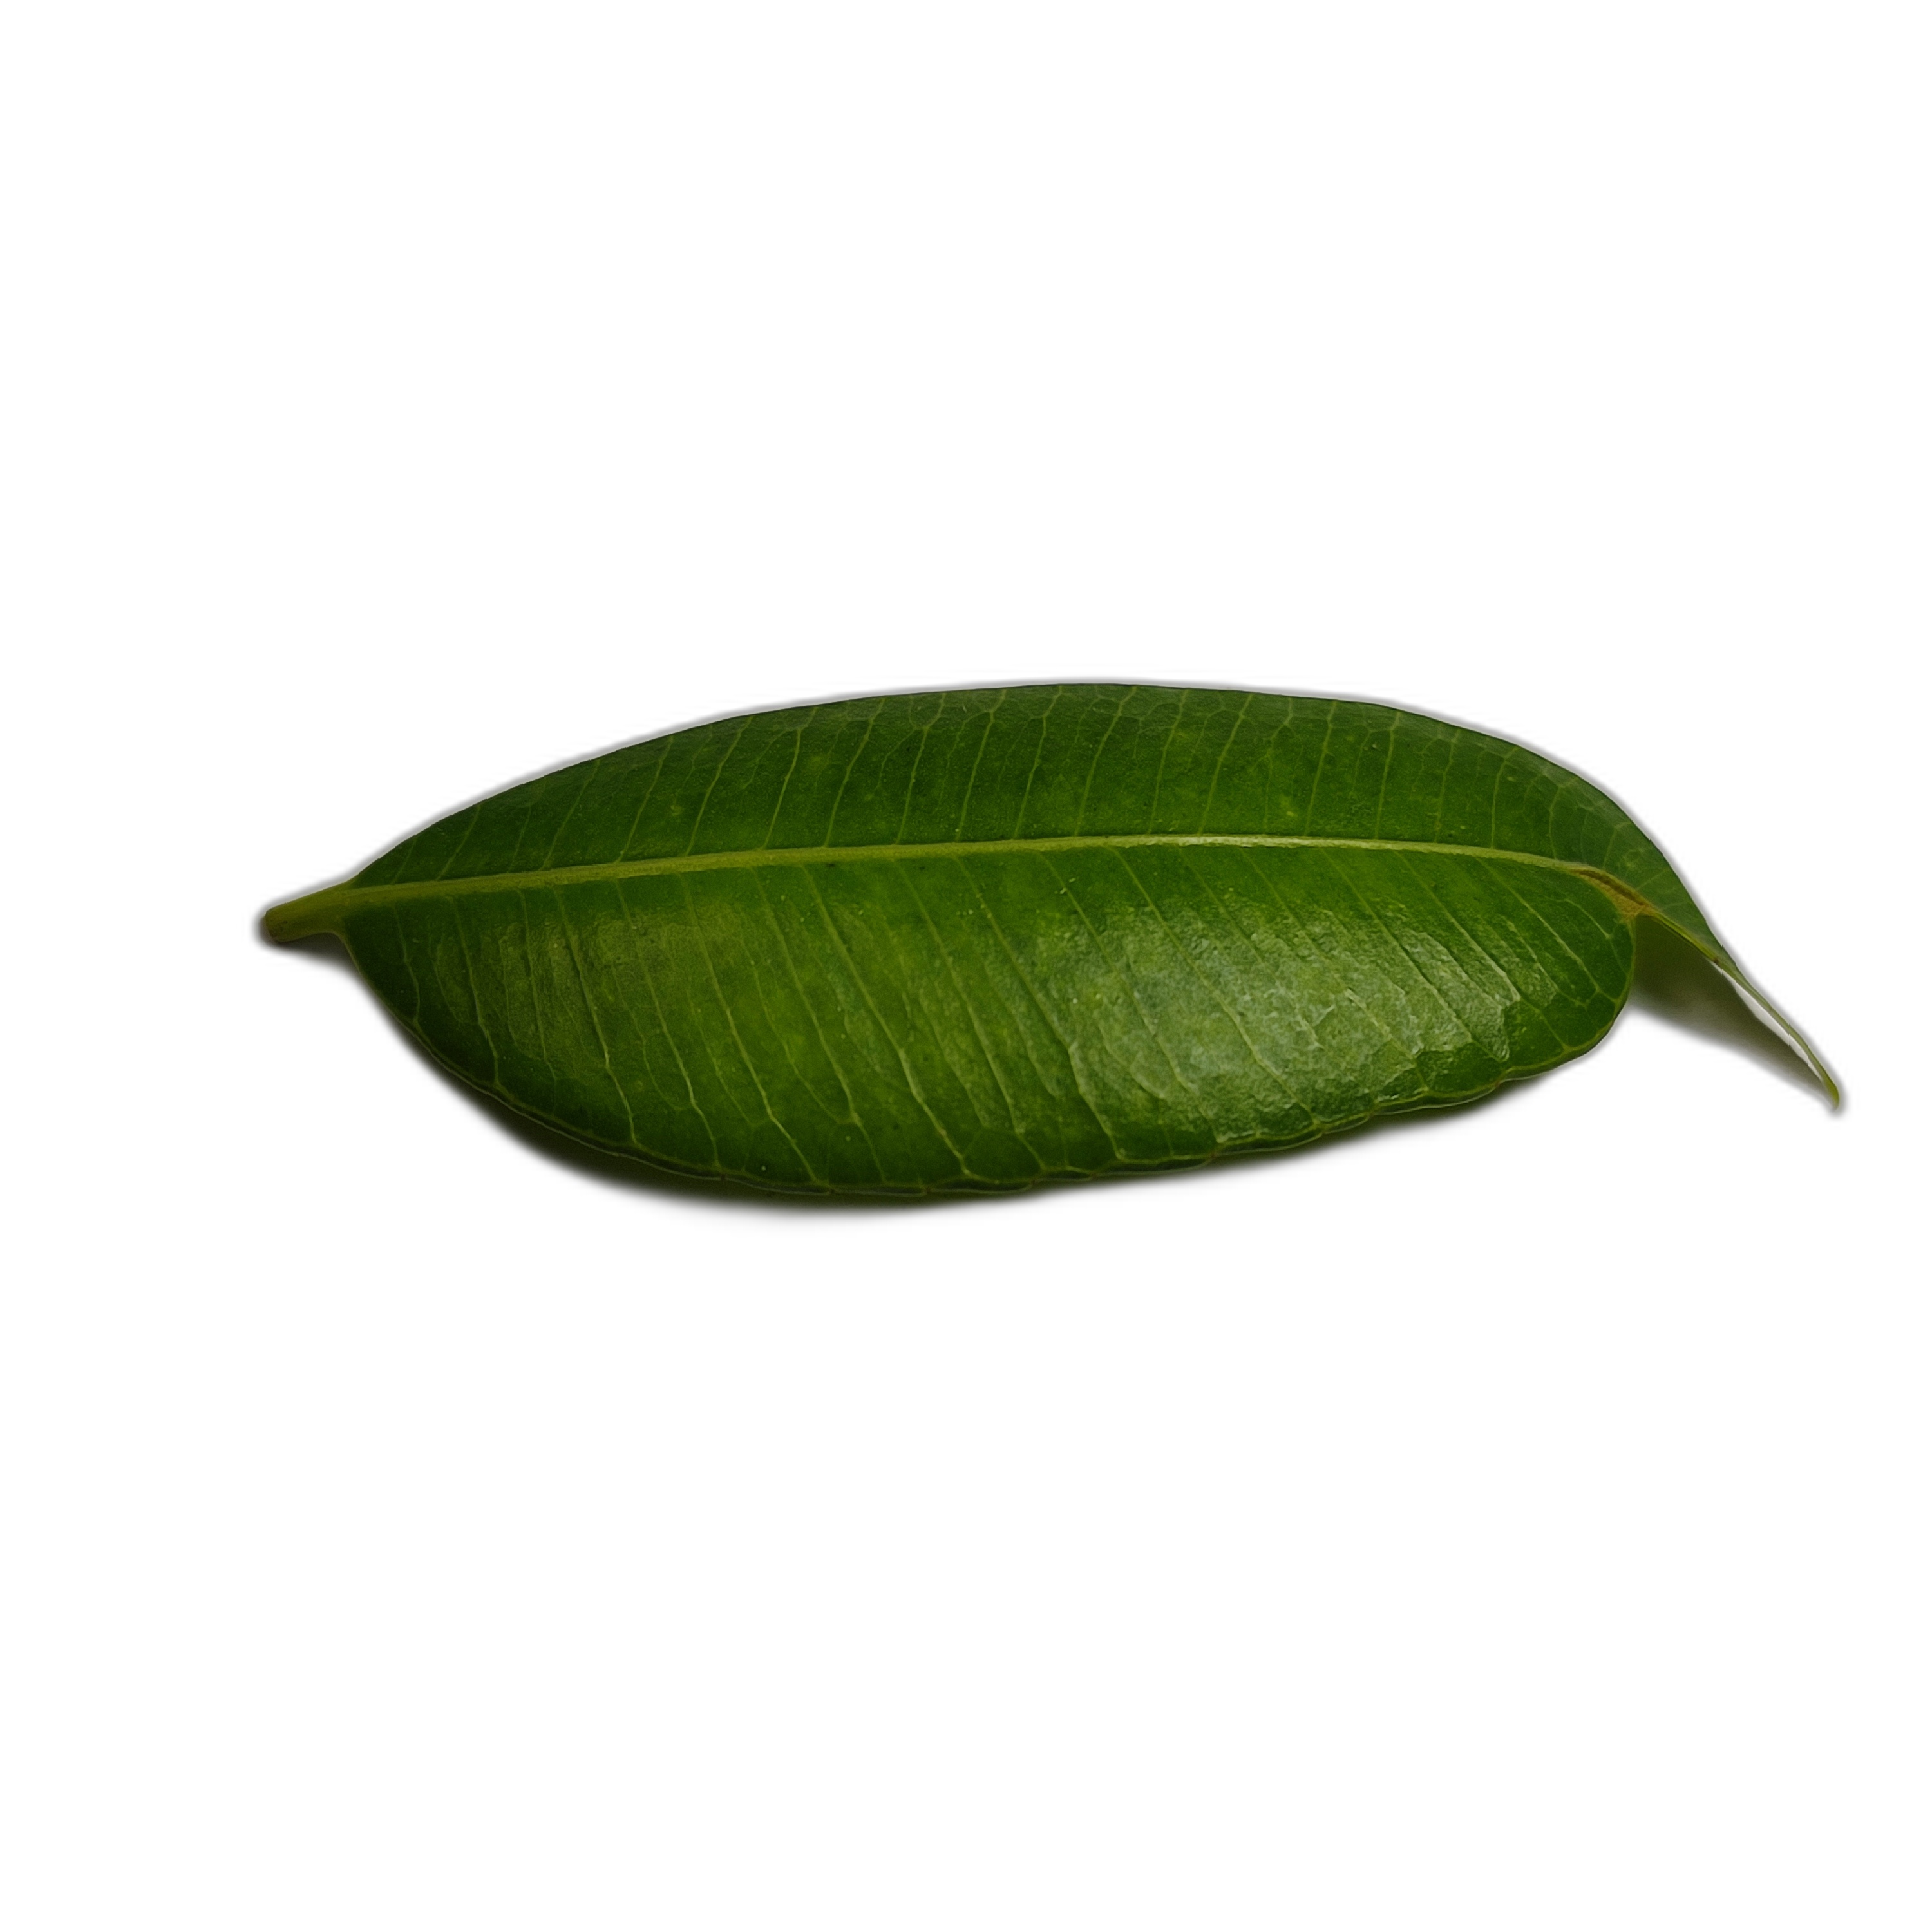
Label: healthy